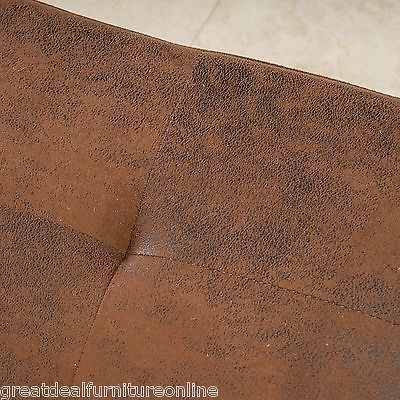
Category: sofa